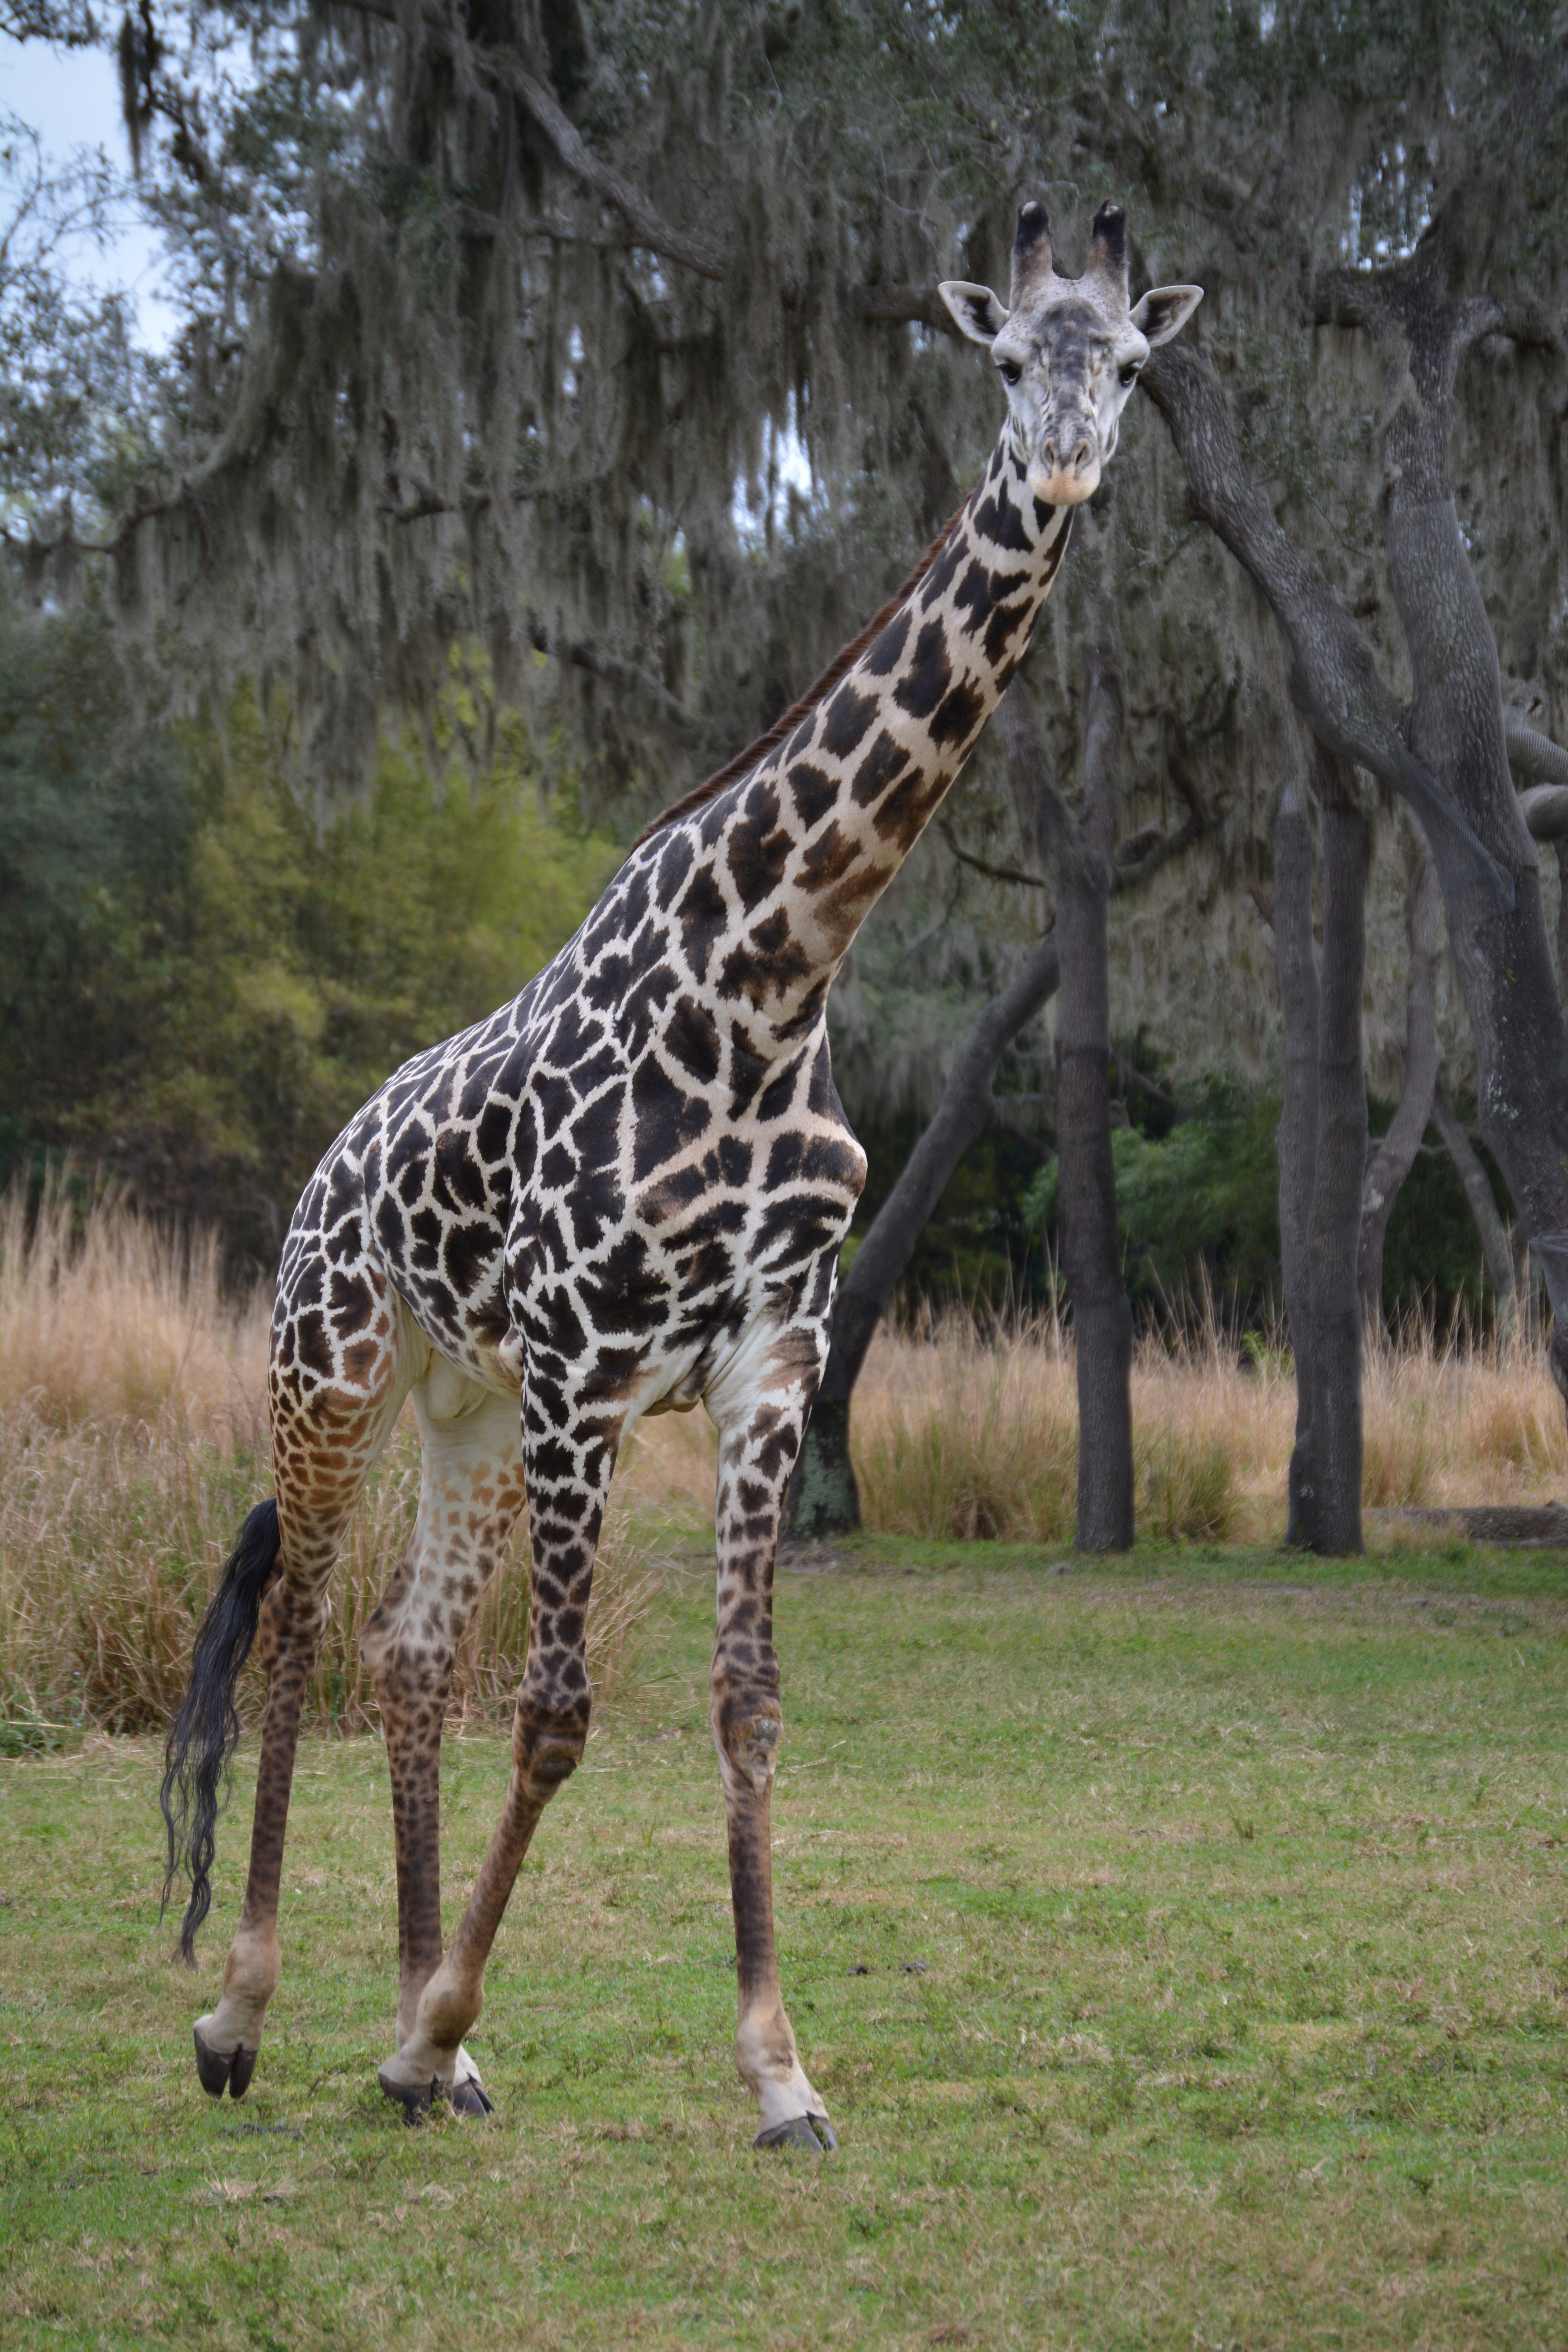
nature, grass, wilderness, animal, wildlife, wild, zoo, africa, park, mammal, fauna, savanna, disney, giraffe, savannah, neck, spots, tall, vertebrate, creature, safari, giraffidae